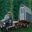
Label: truck